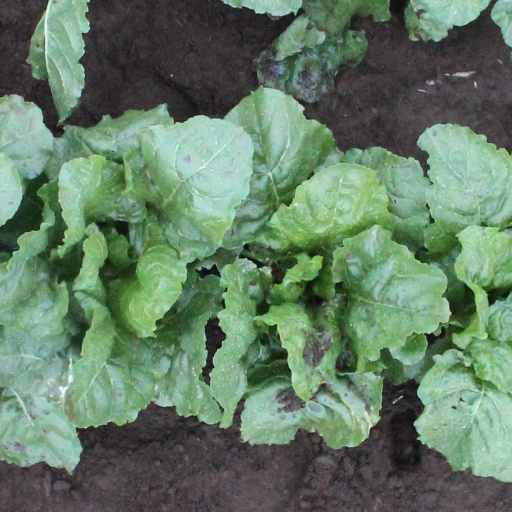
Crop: sugar beet